Sea Cliff Village Hall, Library and Museum Complex

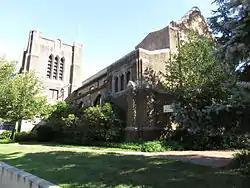
The complex from the northwest

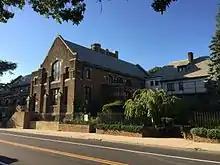
The complex from the southeast

The Sea Cliff Village Hall, Library and Museum Complex is a historic civic building complex located in the Village of Sea Cliff in Nassau County, New York, United States. Serving as the village's seat of government, it houses Sea Cliff Village Hall, the Sea Cliff Public Library, and the Sea Cliff Village Museum.